Zernez

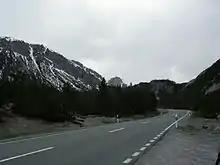
Ofen Pass road

After the 2015 merger Zernez had an area of . Before the merger Zernez had an area, (as of the 2004/09 survey) of . Of this area, about 7.8% is used for agricultural purposes, while 35.6% is forested. Of the rest of the land, 0.7% is settled (buildings or roads) and 55.9% is unproductive land. Over the past two decades (1979/85-2004/09) the amount of land that is settled has increased by and the agricultural land has decreased by .